Hearts and Minds (Vietnam War)

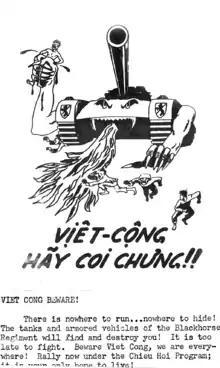
A propaganda leaflet urging Viet Cong and North Vietnamese fighters to defect to the side of South Vietnam.

New governments in Washington and Saigon created new pacification programs in 1964 as it became clear that, contrary to the U.S.'s optimism of 1963, the Viet Cong were steadily taking control of more territory and more people. British counter-insurgency expert Robert Grainger Ker Thompson said that the government's survival was at stake. Secretary of Defense Robert McNamara said in May 1964 that he could not understand "how the Viet Cong continually attacked and overran hamlets that the government and MACV listed as secure."